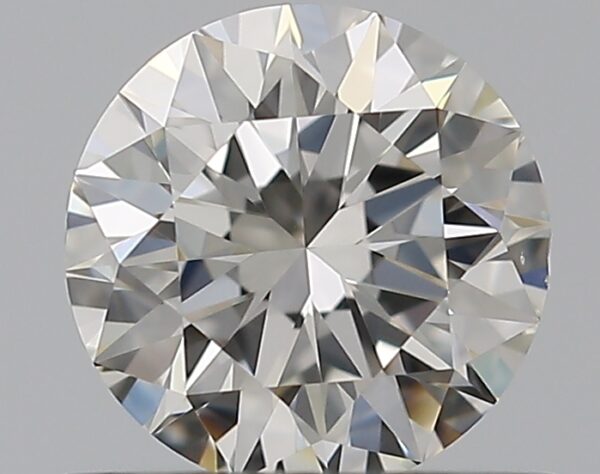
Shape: round
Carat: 0.5
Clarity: VS1
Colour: H
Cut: EX
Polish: EX
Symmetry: EX
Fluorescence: M
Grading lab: GIA
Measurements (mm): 5.07 x 5.09 x 3.17